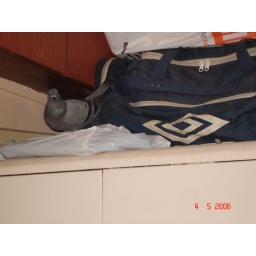
A pigeon in our house